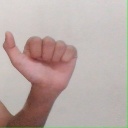
अक्षर: त